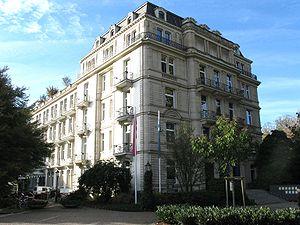
LTUR, exactement LTUR GmbH, est un voyagiste allemand. Il a été fondé en 1987 par Karlheinz Kögel, un ancien animateur de la radio régionale allemande SWF3. Son siège se trouve dans la ville de Rastatt, en Allemagne. Avec plus de 145 agences dans 5 pays européens, LTUR propose des voyages à forfait dans le monde entier, ainsi que l'hébergement à l'hôtel, des vols, des croisières, des voitures de location et des services d'assurance voyage aux conditions de dernière minute. Dans l’exercice de 2016/2017, il a réalisé un chiffre d’affaires de 415 millions d’euros.